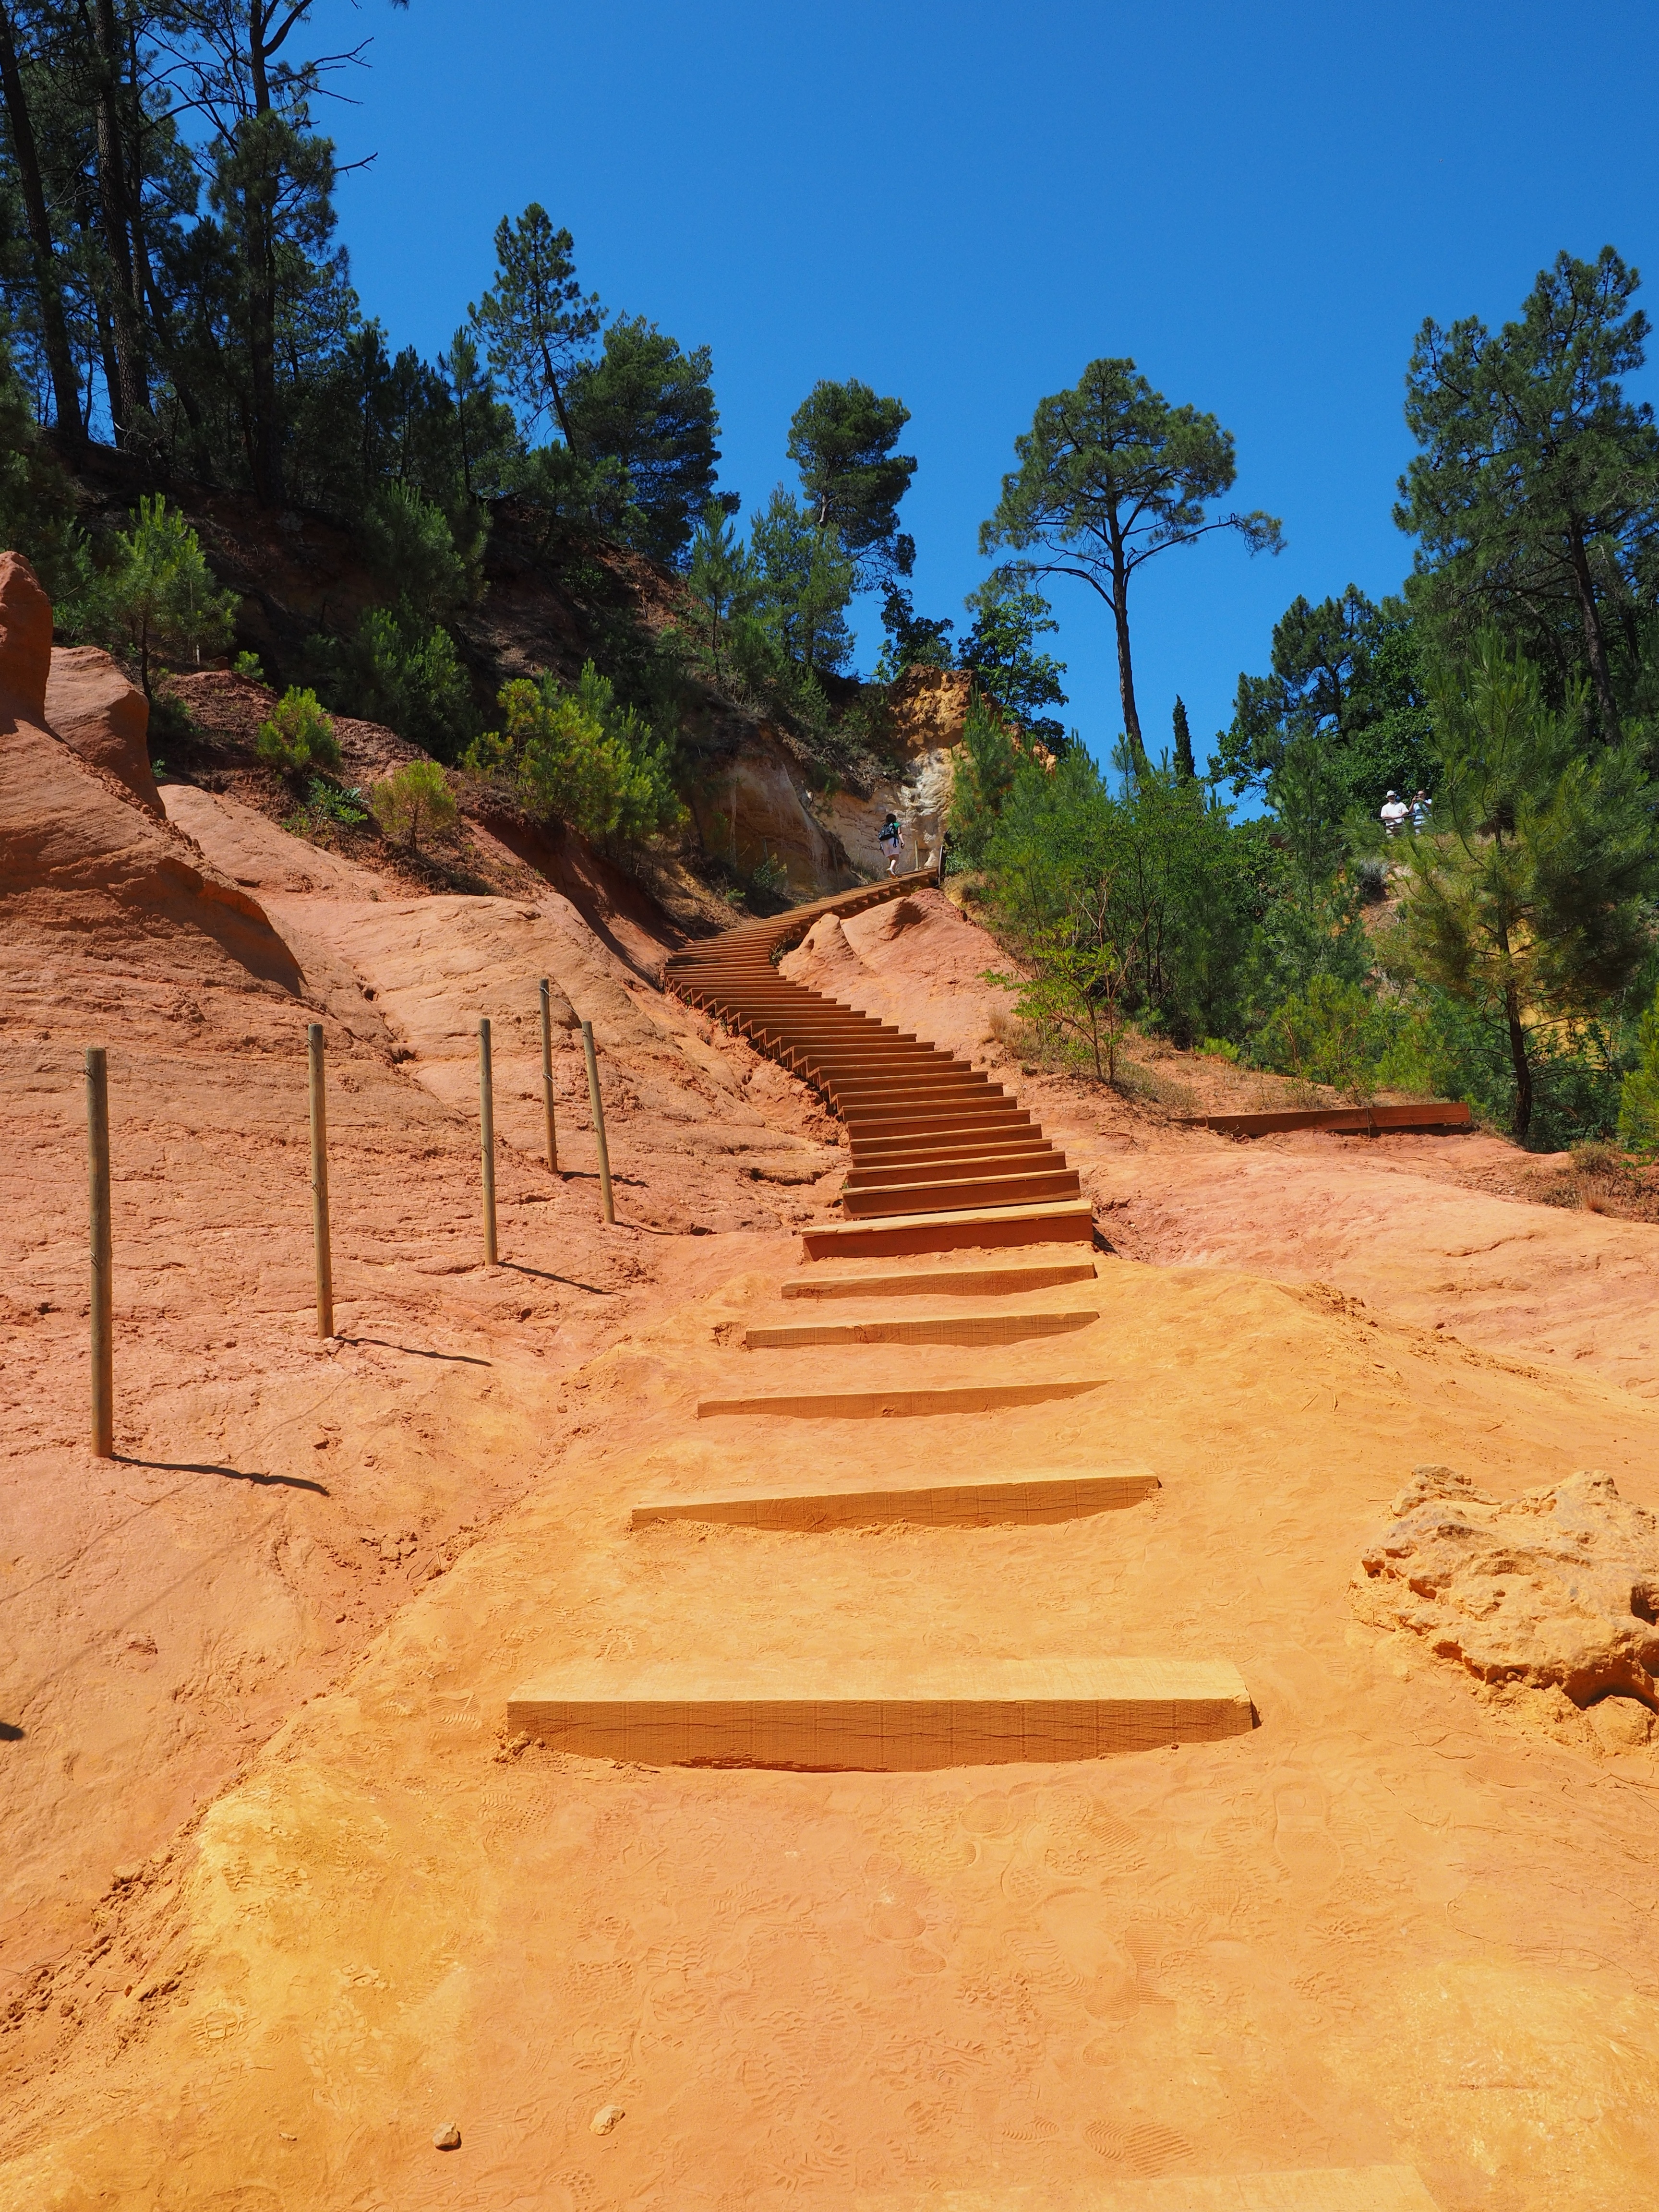
landscape, sand, rock, desert, walkway, france, orange, red, color, soil, colorful, yellow, terrain, places of interest, geology, stairs, bright, provence, roussillon, rise, wadi, hue, mixture, vaucluse, emergence, gradually, gordes, nature park, ocher rocks, ocher quarry, ocher, luberon massif, ocher mine, ochre colours, red ocher, ockerbraun, ocher mining, earth color, brown ironstone, clay mineral, department of vaucluse, provence alpes c te d azur, arrondissement apt, canton apt, nature park luberon, apt, chaussee of geants, falaises de sang, natural environment